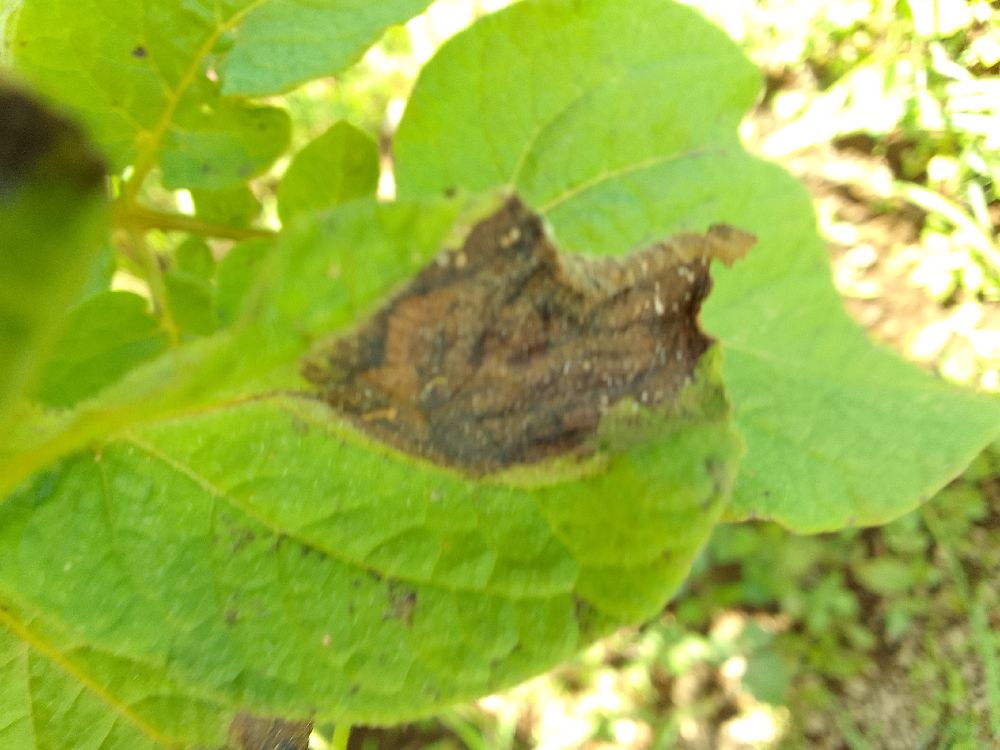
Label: Late blight